Wall of Philip II Augustus

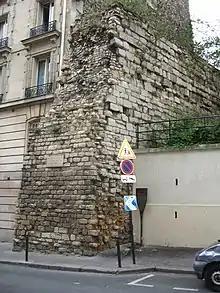
Portion of curtain existing in rue Clovis, showing the ashlar facing and rubble core construction

The wall had 77 semi-circular towers (flat and integrated into the curtain wall on the town side) at 60-metre intervals. Each stood 15 metres high, with a six-metre diameter, and one-metre thick walls. The bases were vaulted but the higher floors were wooden planked.